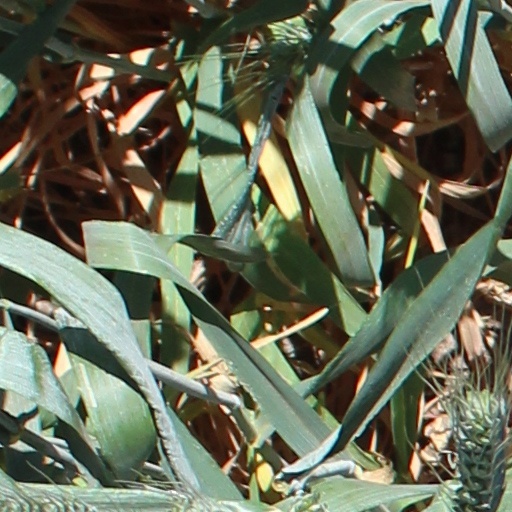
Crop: wheat